480th Fighter Squadron

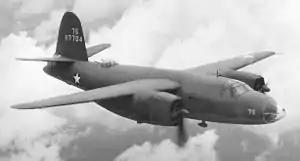
B-26 Marauder as flown by the squadron

The squadron's first predecessor was activated in July 1942 at MacDill Field, Florida as one of the four original squadrons of the 336th Bombardment Group. It served as a Replacement Training Unit for Martin B-26 Marauder medium bombers. The squadron was stationed at several bases in Florida before settling at Lake Charles Army Air Field in November 1943.